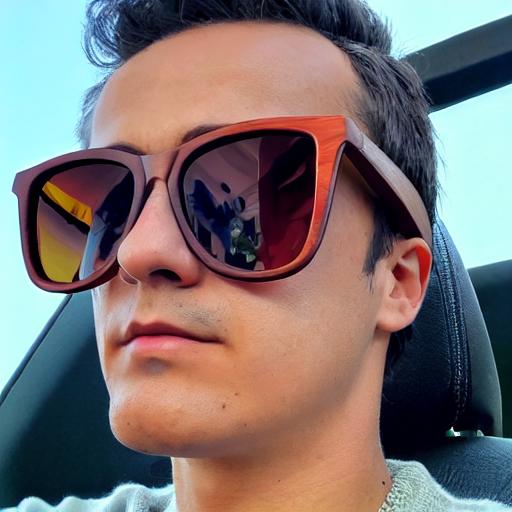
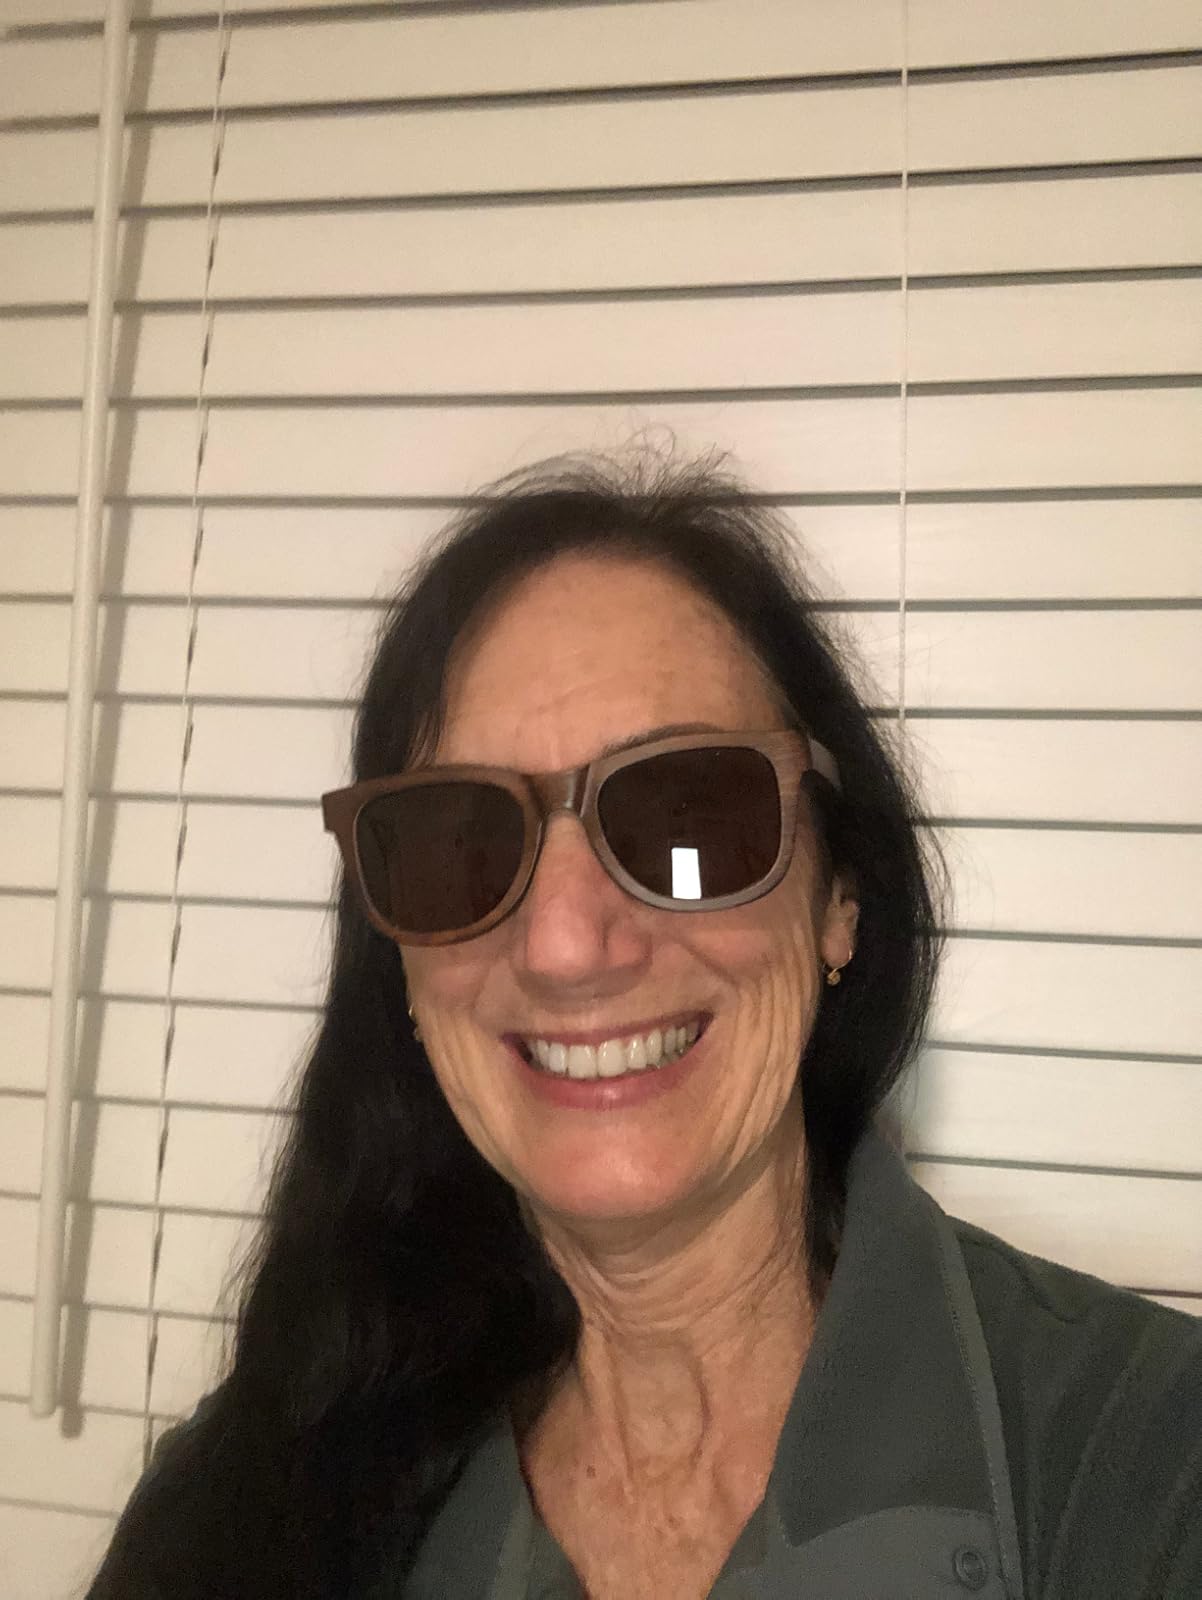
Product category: accessories_sunglasses
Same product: no